Chung Ling High School

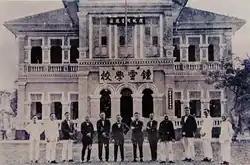
The "Xiao Lan Ting" mansion at 65 Macalister Road, later the campus of Chung Ling High School for 17 years. Photographed circa between 1918 and 1921.

The following year, there were 130 students. Previously, when the school was first held the year before, the shophouse at 16 Malay Street was remarked as being "small and crowded". Visiting scholars urged for the school to move to larger premises for better accommodation. The Penang Philomathic Union decided (upon large donations from the members of the society), to purchase the mansion at 65 Macalister Road at a hefty sum of 20-thousand Straits dollars in June 1918. The mansion was formerly a club by the name of "Xiao Lan Ting". The school and the teacher's dormitory was to occupy the second floor of the mansion, while the ground floor became the headquarters of the Penang Philomathic Union. By 1919, there were 170 students. Khoo Beng Cheang was elected as the new chairman of the Board of Governors, replacing Lim Joo Teik. Chee Yeong It remained as the deputy chairman.